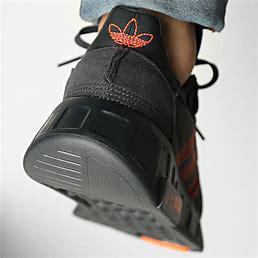
Brand: Adidas
Model: Geodiver Primeblue